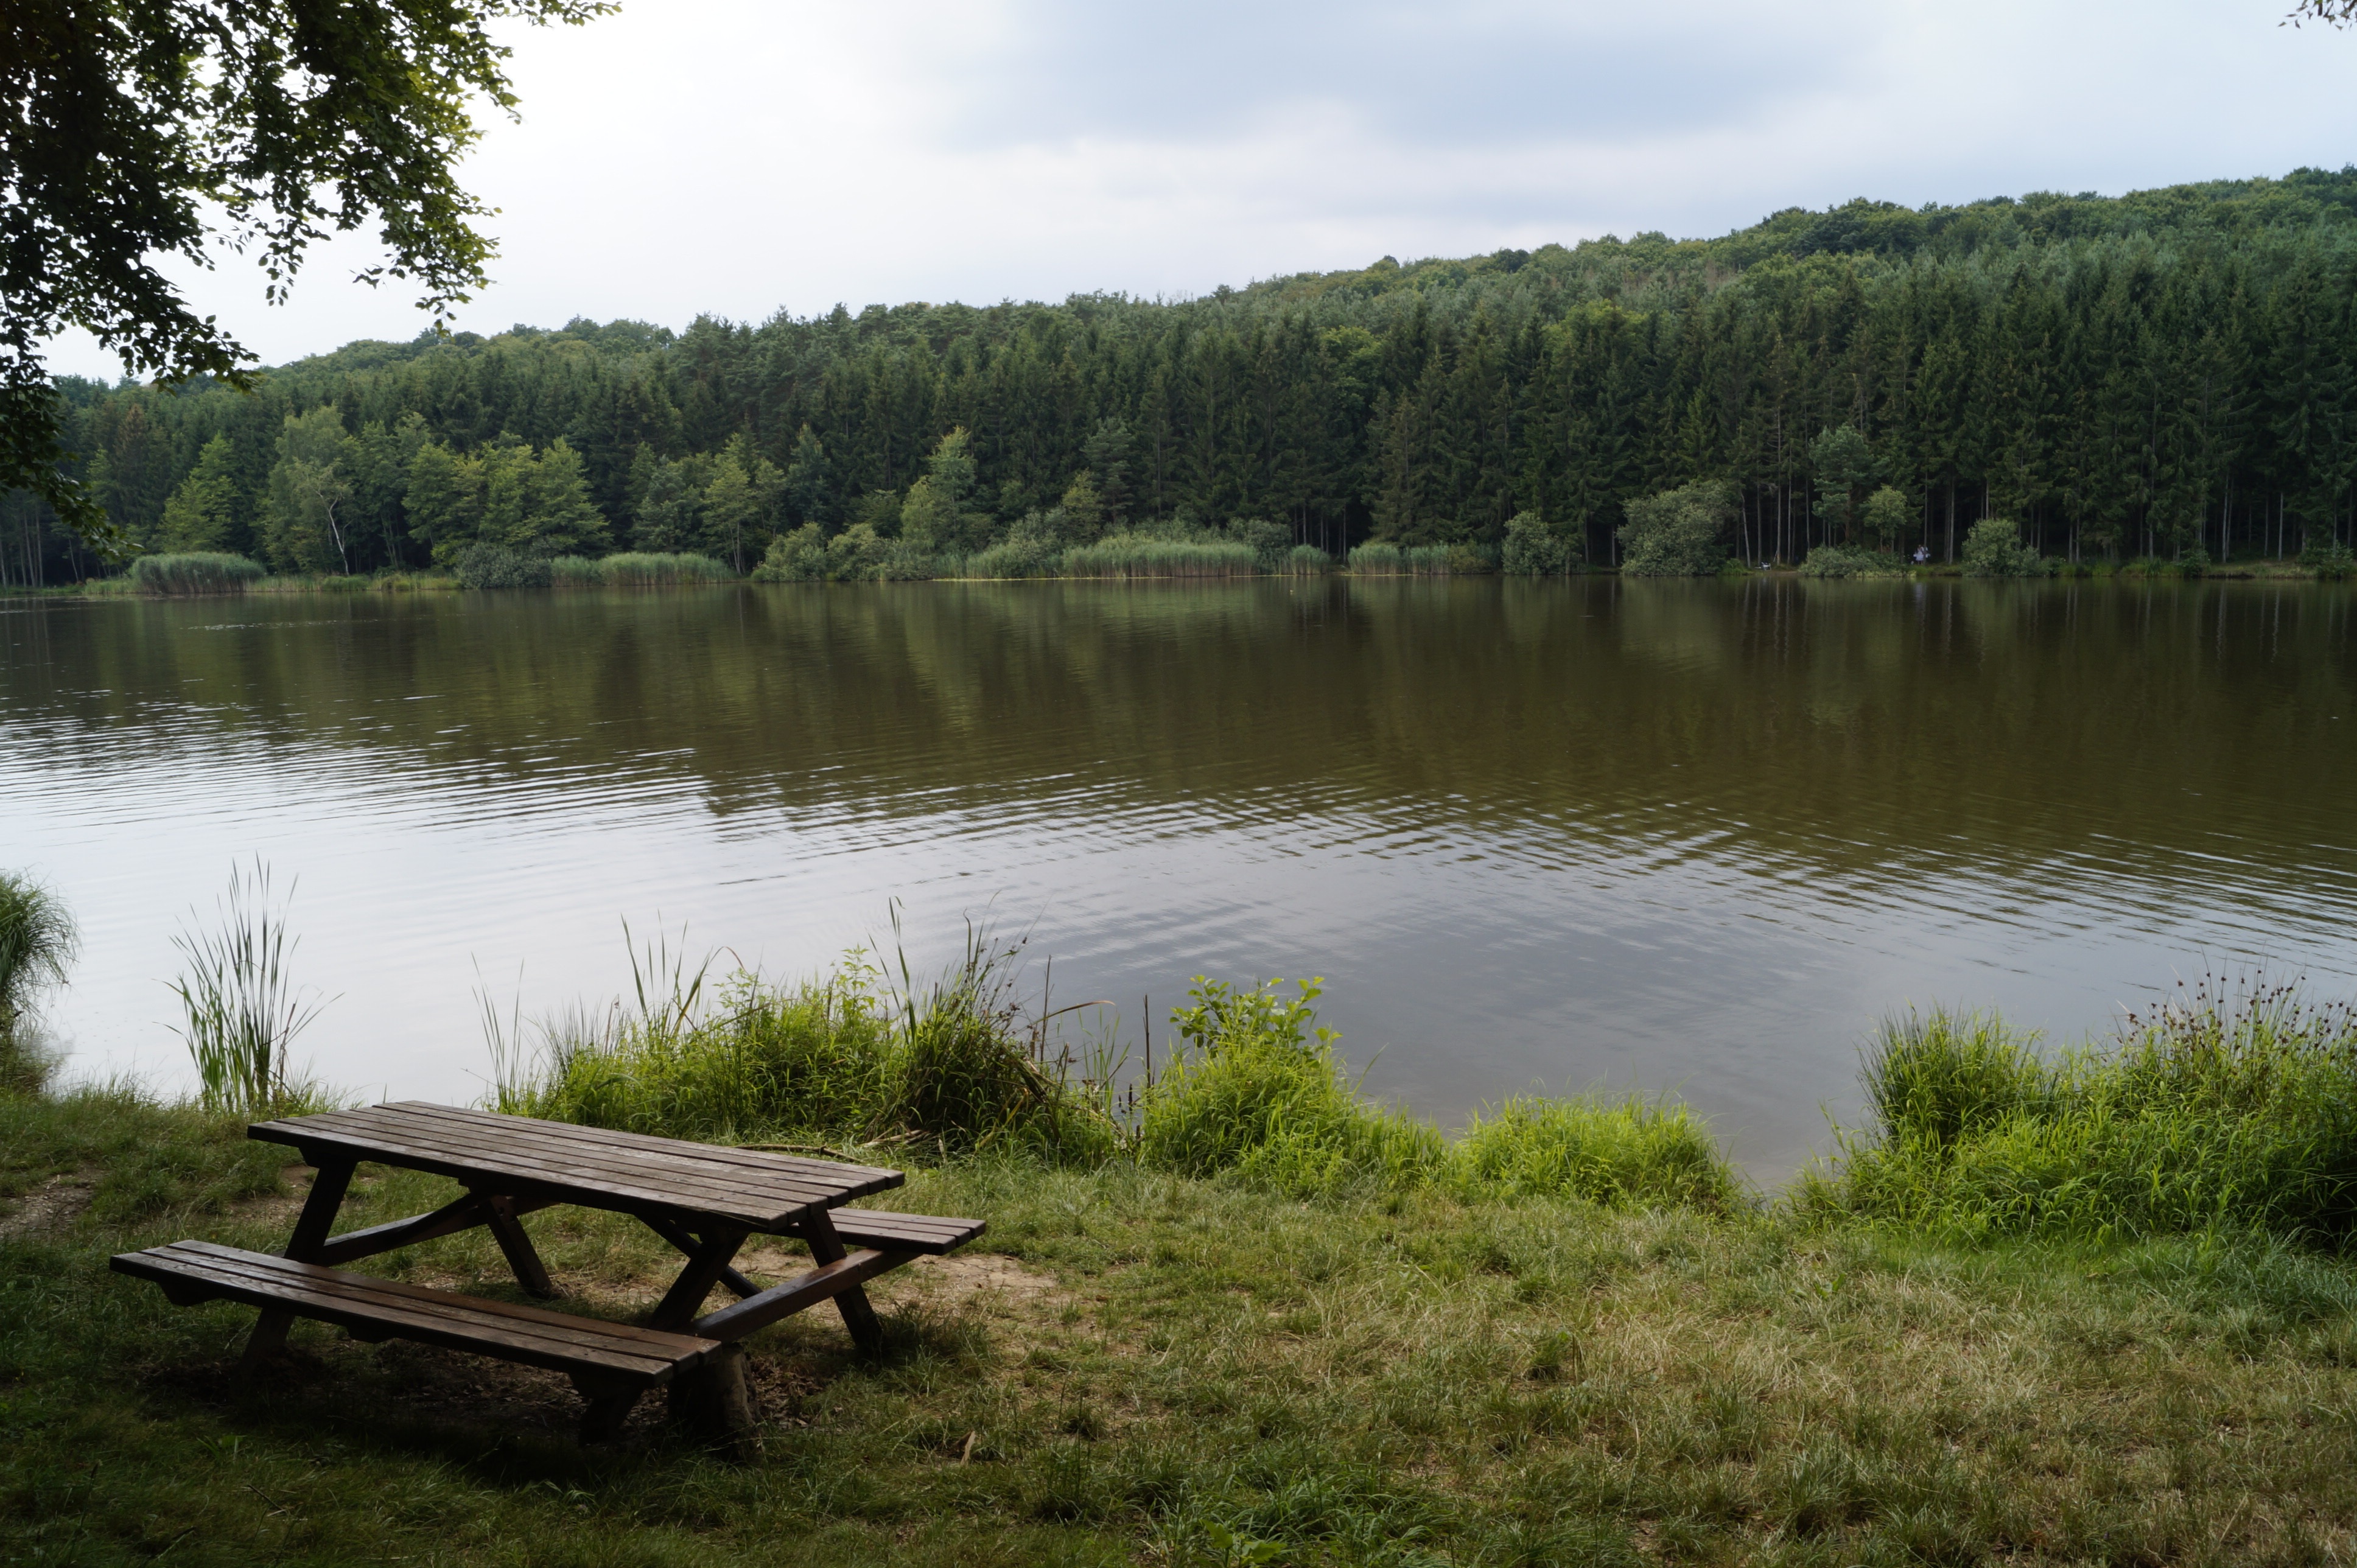
nature, forest, marsh, swamp, wilderness, lake, river, canoe, pond, vehicle, rest, reservoir, waterfront, waterway, lakeside, body of water, picnic, boating, wetland, habitat, mood, loch, fish pond, natural environment, bayou